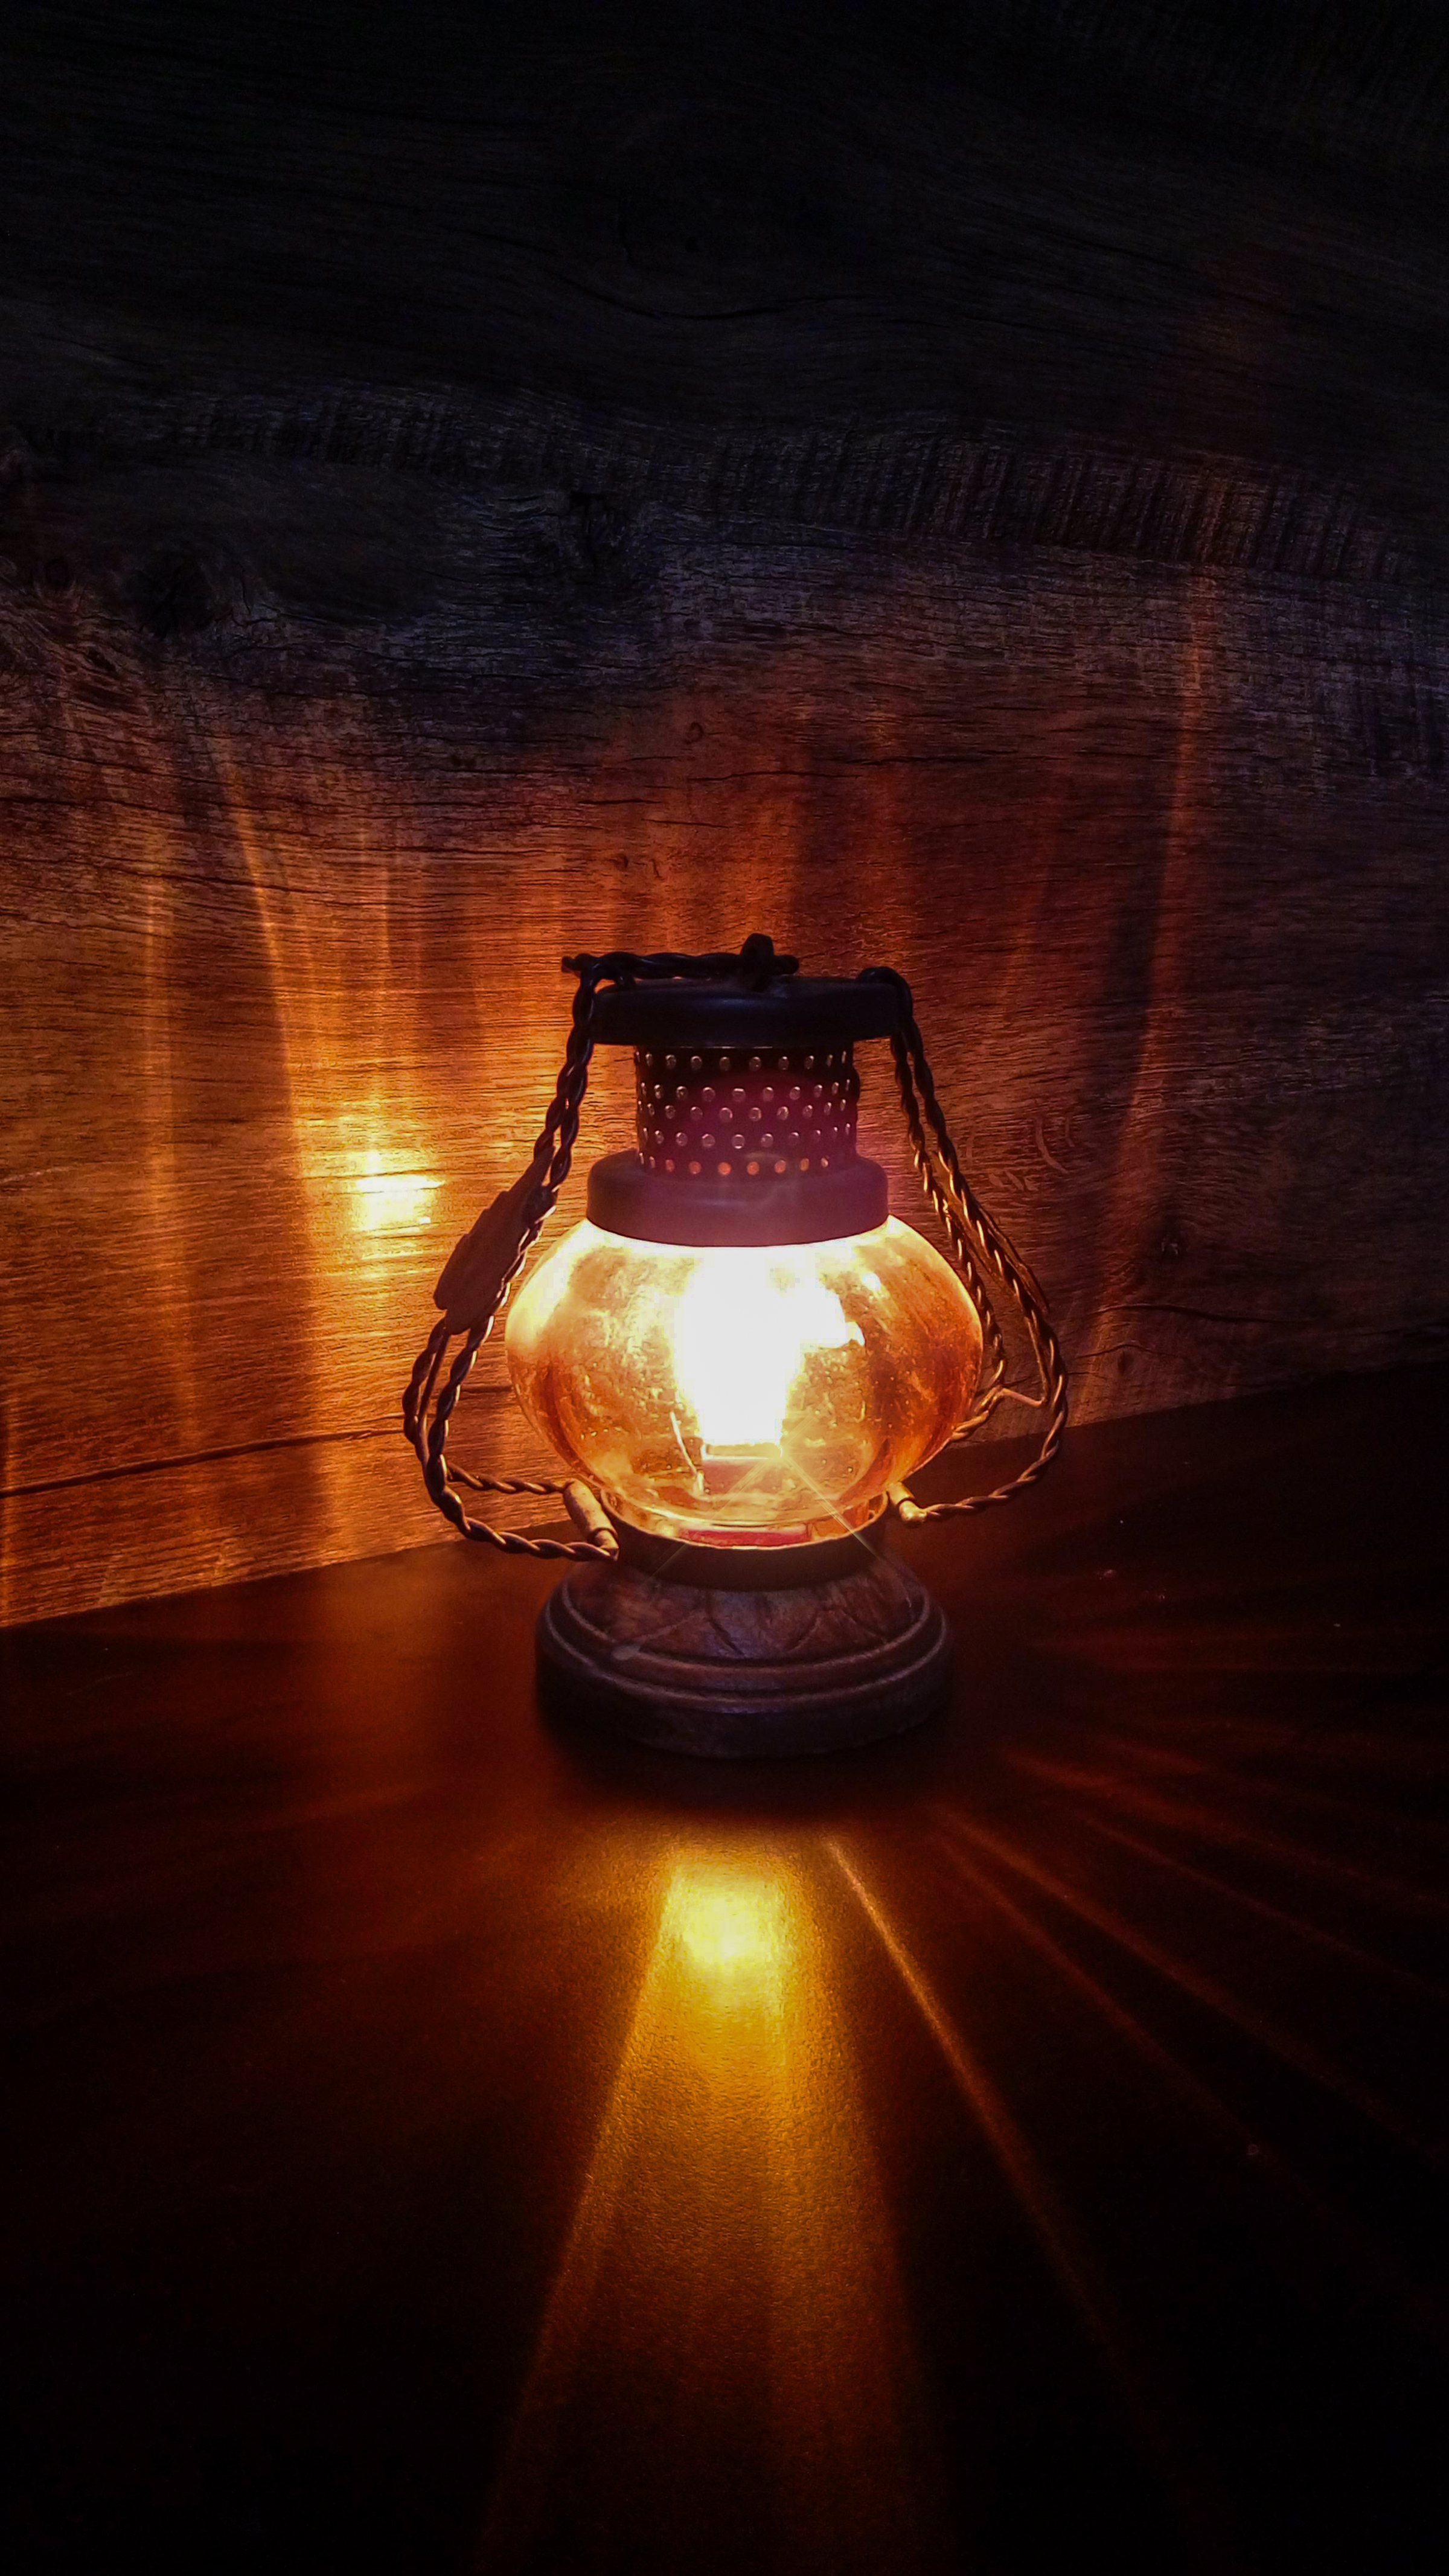
lamps, energy, light, antique, table lamp, lighting, lantern, light fixture, lamp, nightlight, still life photography, facial hair, heat, lighting accessory, sky, lampshade, darkness, oil lamp, interior design, still life